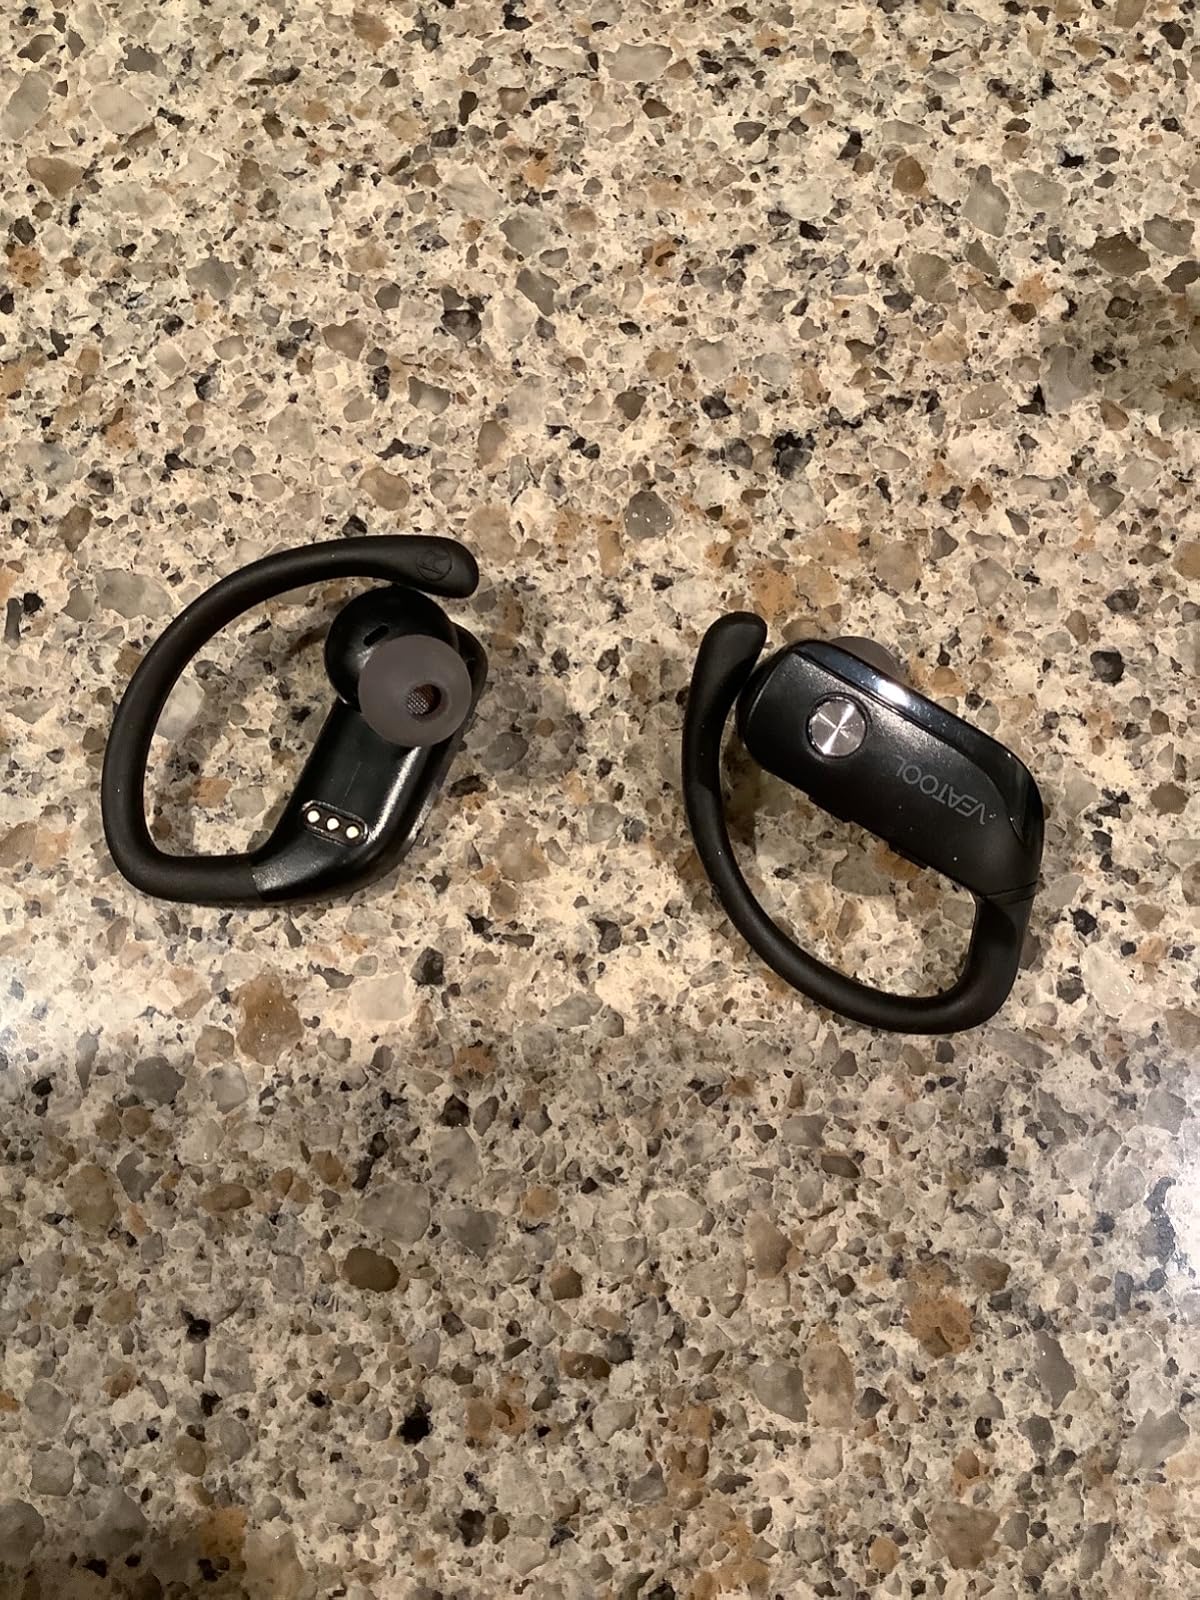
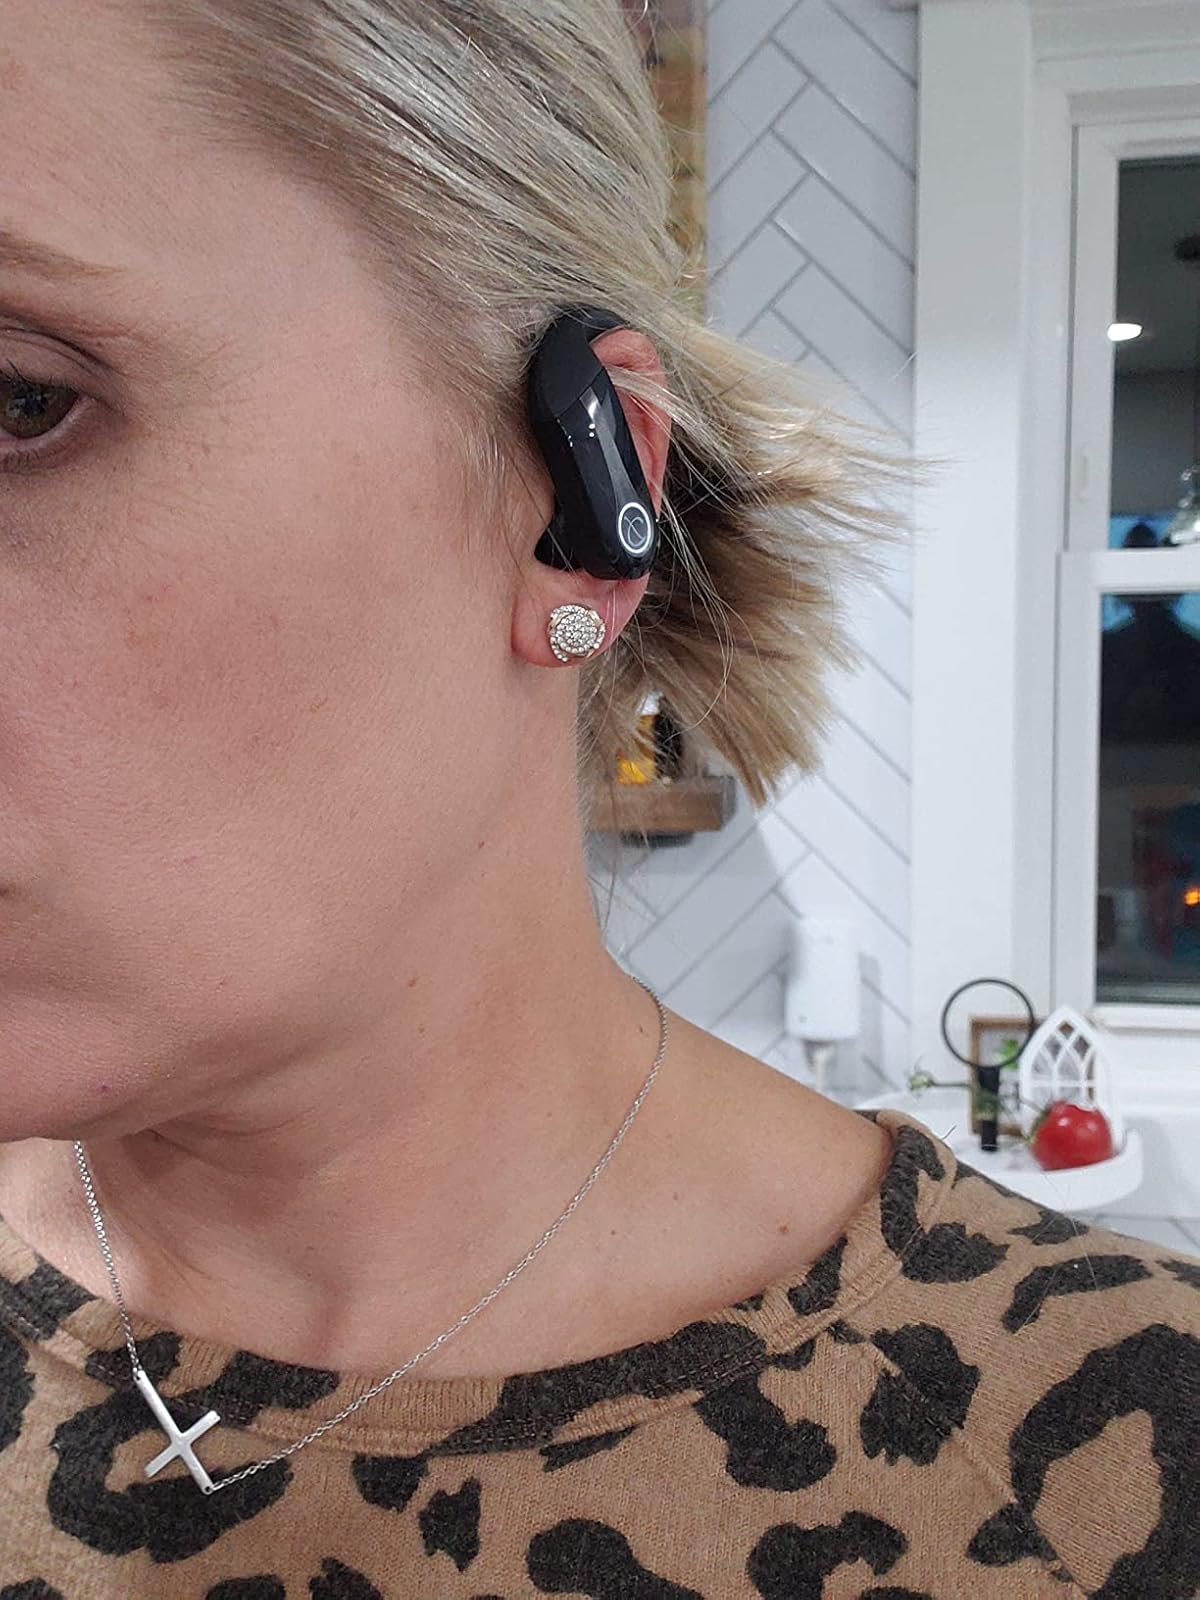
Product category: earbuds
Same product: no